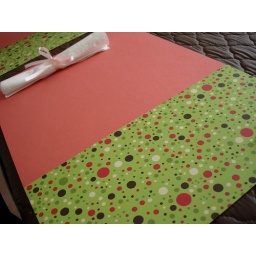
bought some coloured paper in chrismas colours at spotlight and stuck em together. This house has no placemats!